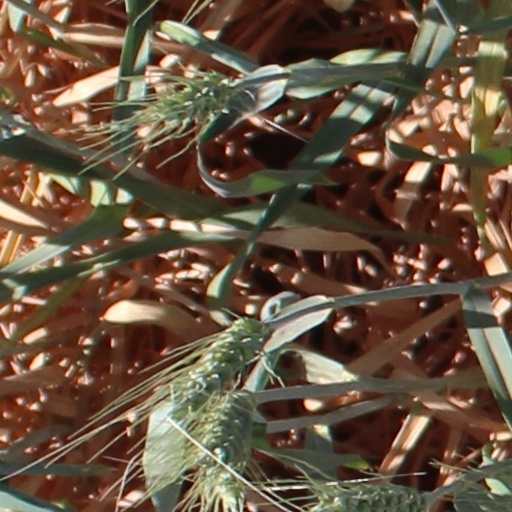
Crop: wheat